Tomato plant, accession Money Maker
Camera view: tilt-top (135 deg); turntable rotation: 330 degrees
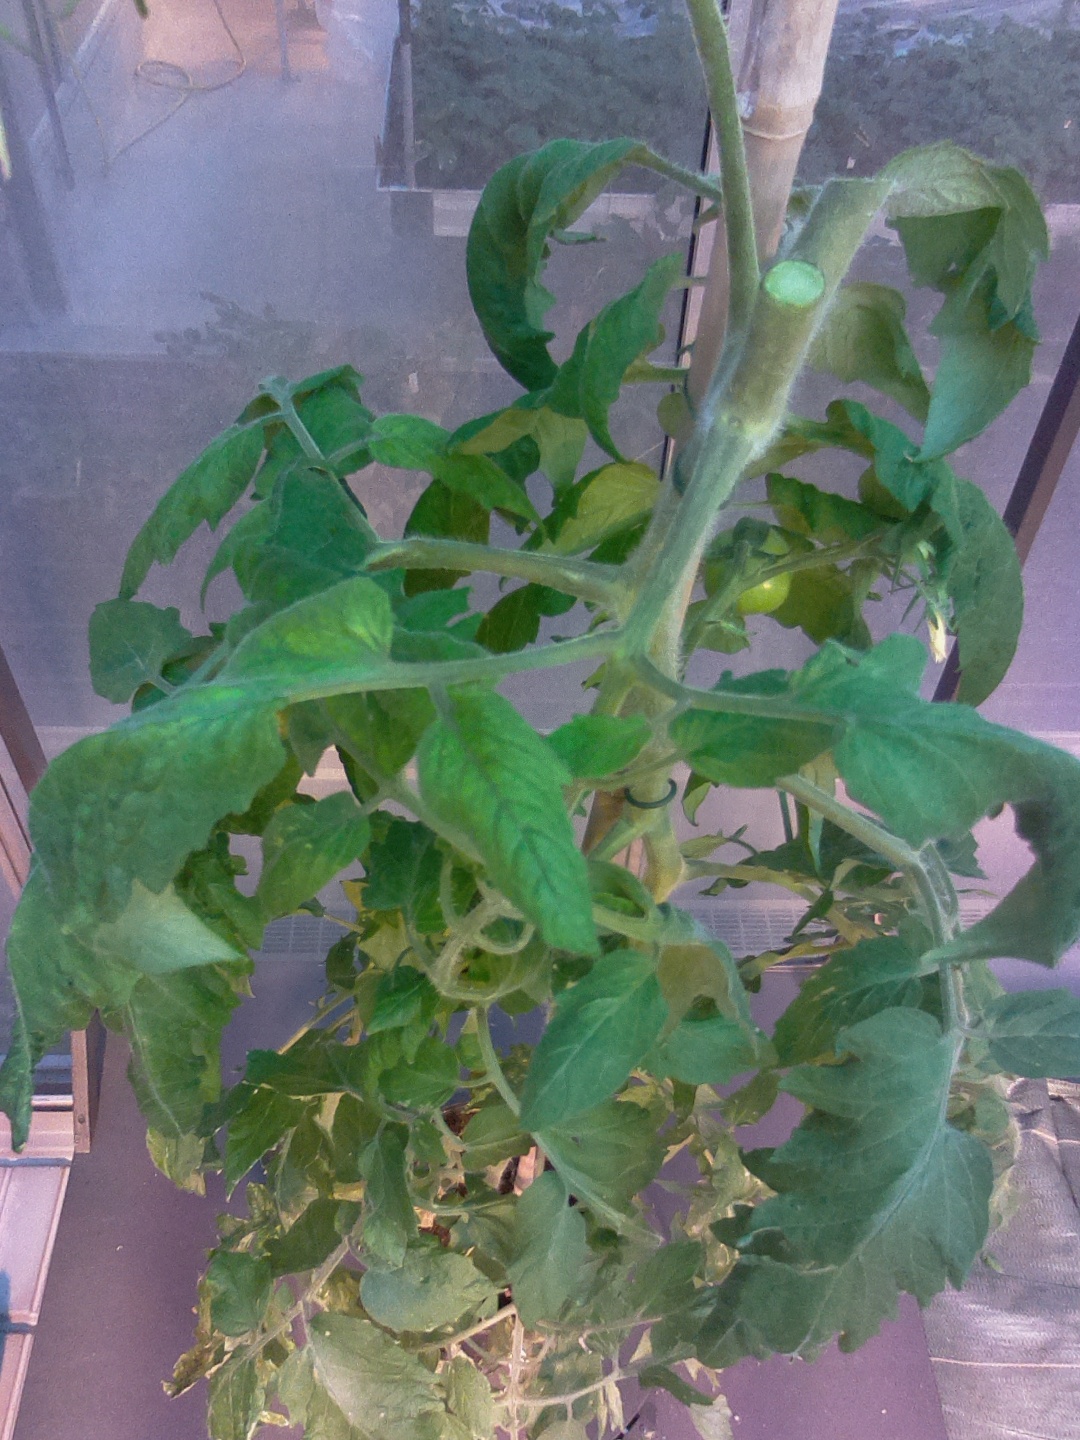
BBCH growth stage 71: 10%-20% of final fruit size